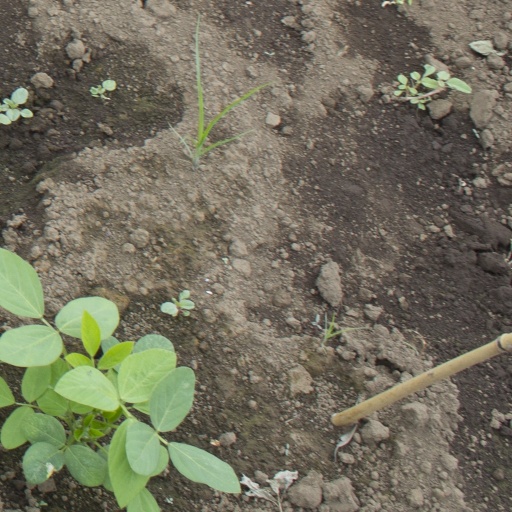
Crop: soybean